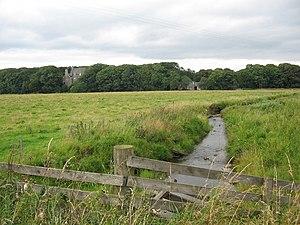
Cette liste recense les principaux châteaux du council area de Highland en Écosse.